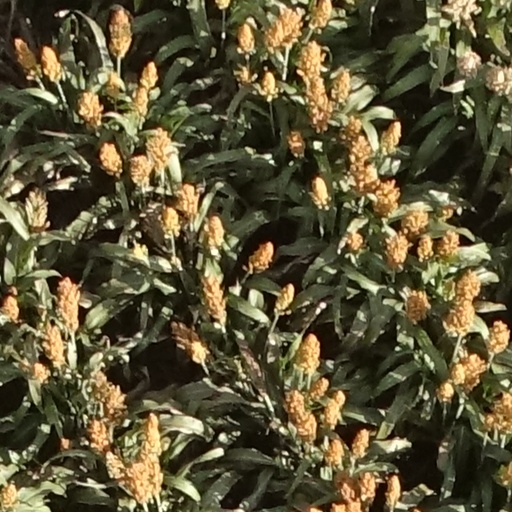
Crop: sorghum